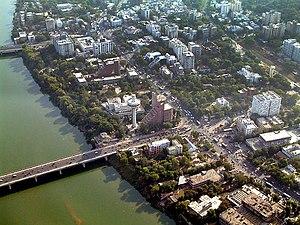
Ahmedabad
Cet article dresse une liste des villes classées par ordre de population.